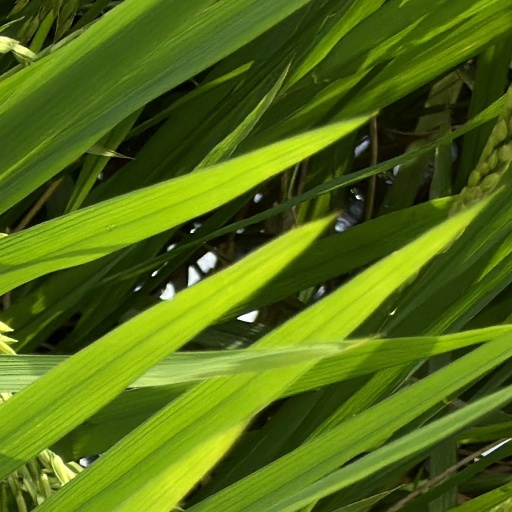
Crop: rice